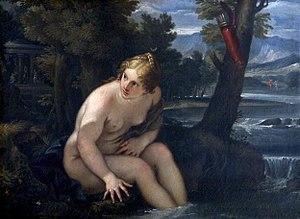
Pietro de Pietri ou Pietro Antonio da Pietri, Pietro dei Pietri est un peintre italien du baroque tardif actif principalement à Rome.